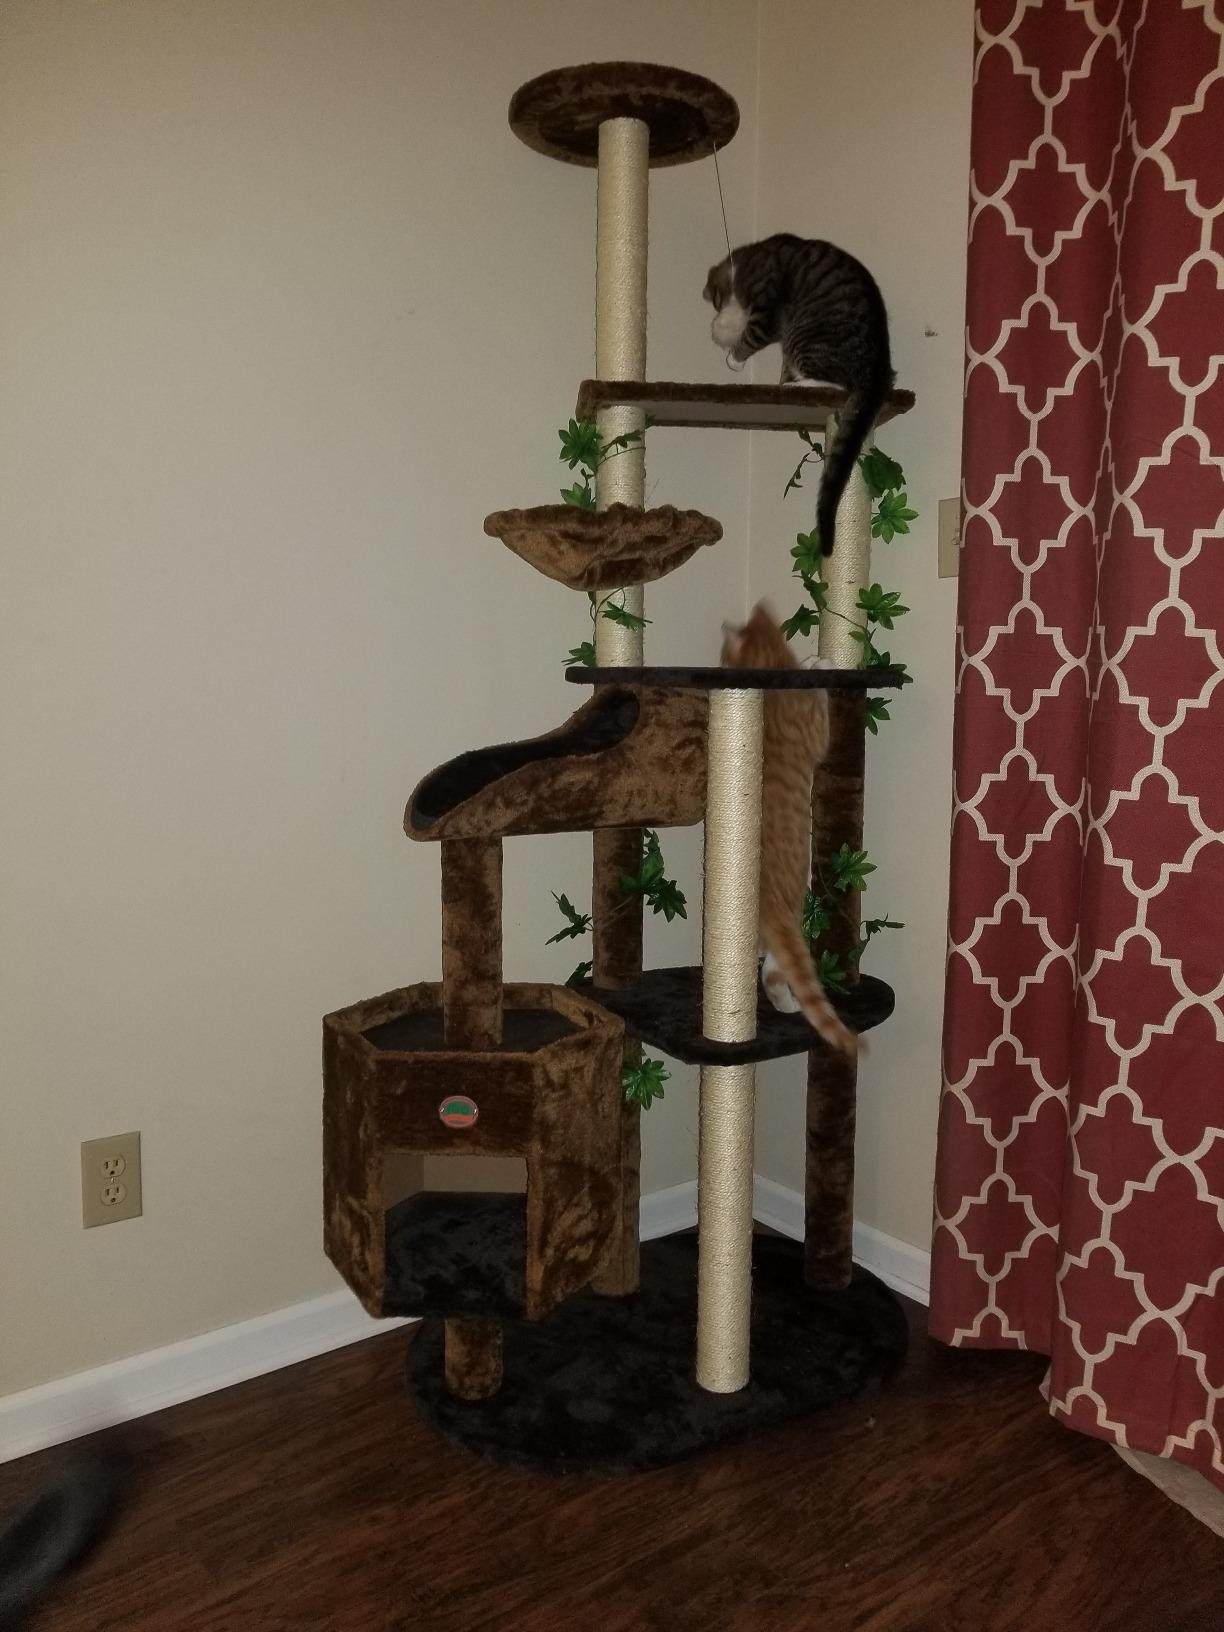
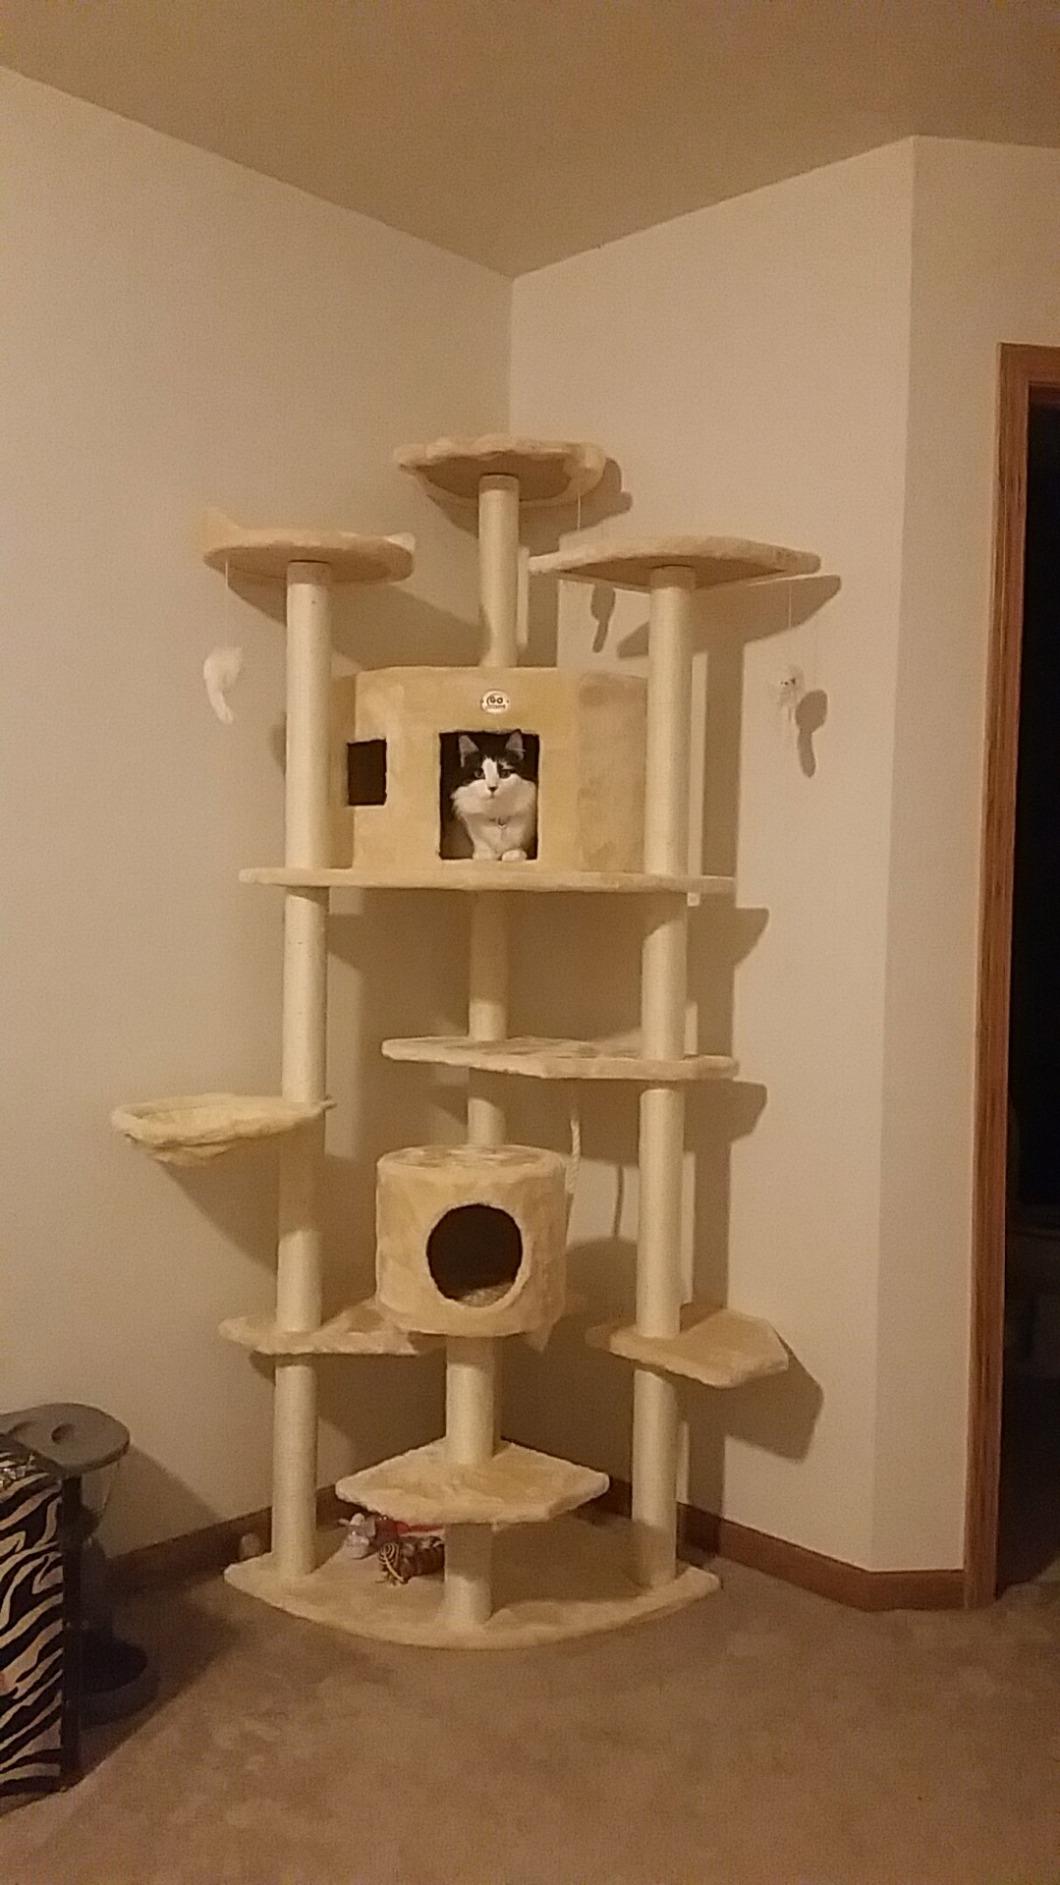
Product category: items_cat tree
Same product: no